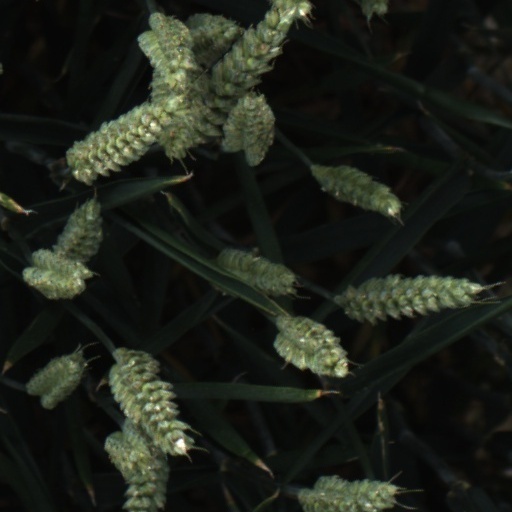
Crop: wheat